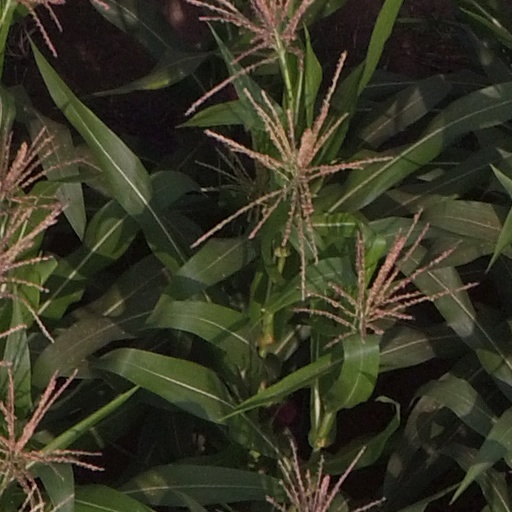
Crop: maize; corn